Historia Augusta

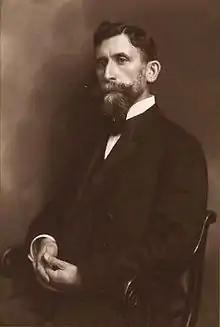
Hermann Dessau, whose groundbreaking work on the "Historia Augusta" led to its critical re-evaluation in the 20th century

In 1776, Gibbon observed that there was something wrong with the numbers and names of the imperial biographers, and that this had already been recognised by older historians who had written on that subject. A clear example was the referencing of the biographer 'Lampridius' (who was apparently writing his biographies after 324) by 'Vopiscus', who was meant to be writing his biographies in 305–306. Then, in 1889, Hermann Dessau, who had become increasingly concerned by the large number of anachronistic terms, Vulgar Latin vocabulary, and especially the host of obviously false proper names in the work, proposed that the six authors were all fictitious personae, and that the work was in fact composed by a single author in the late 4th century, probably in the reign of Theodosius I. Among his supporting evidence was that the life of Septimius Severus appeared to have made use of a passage from the mid-4th-century historian Aurelius Victor, and that the life of Marcus Aurelius likewise uses material from Eutropius.